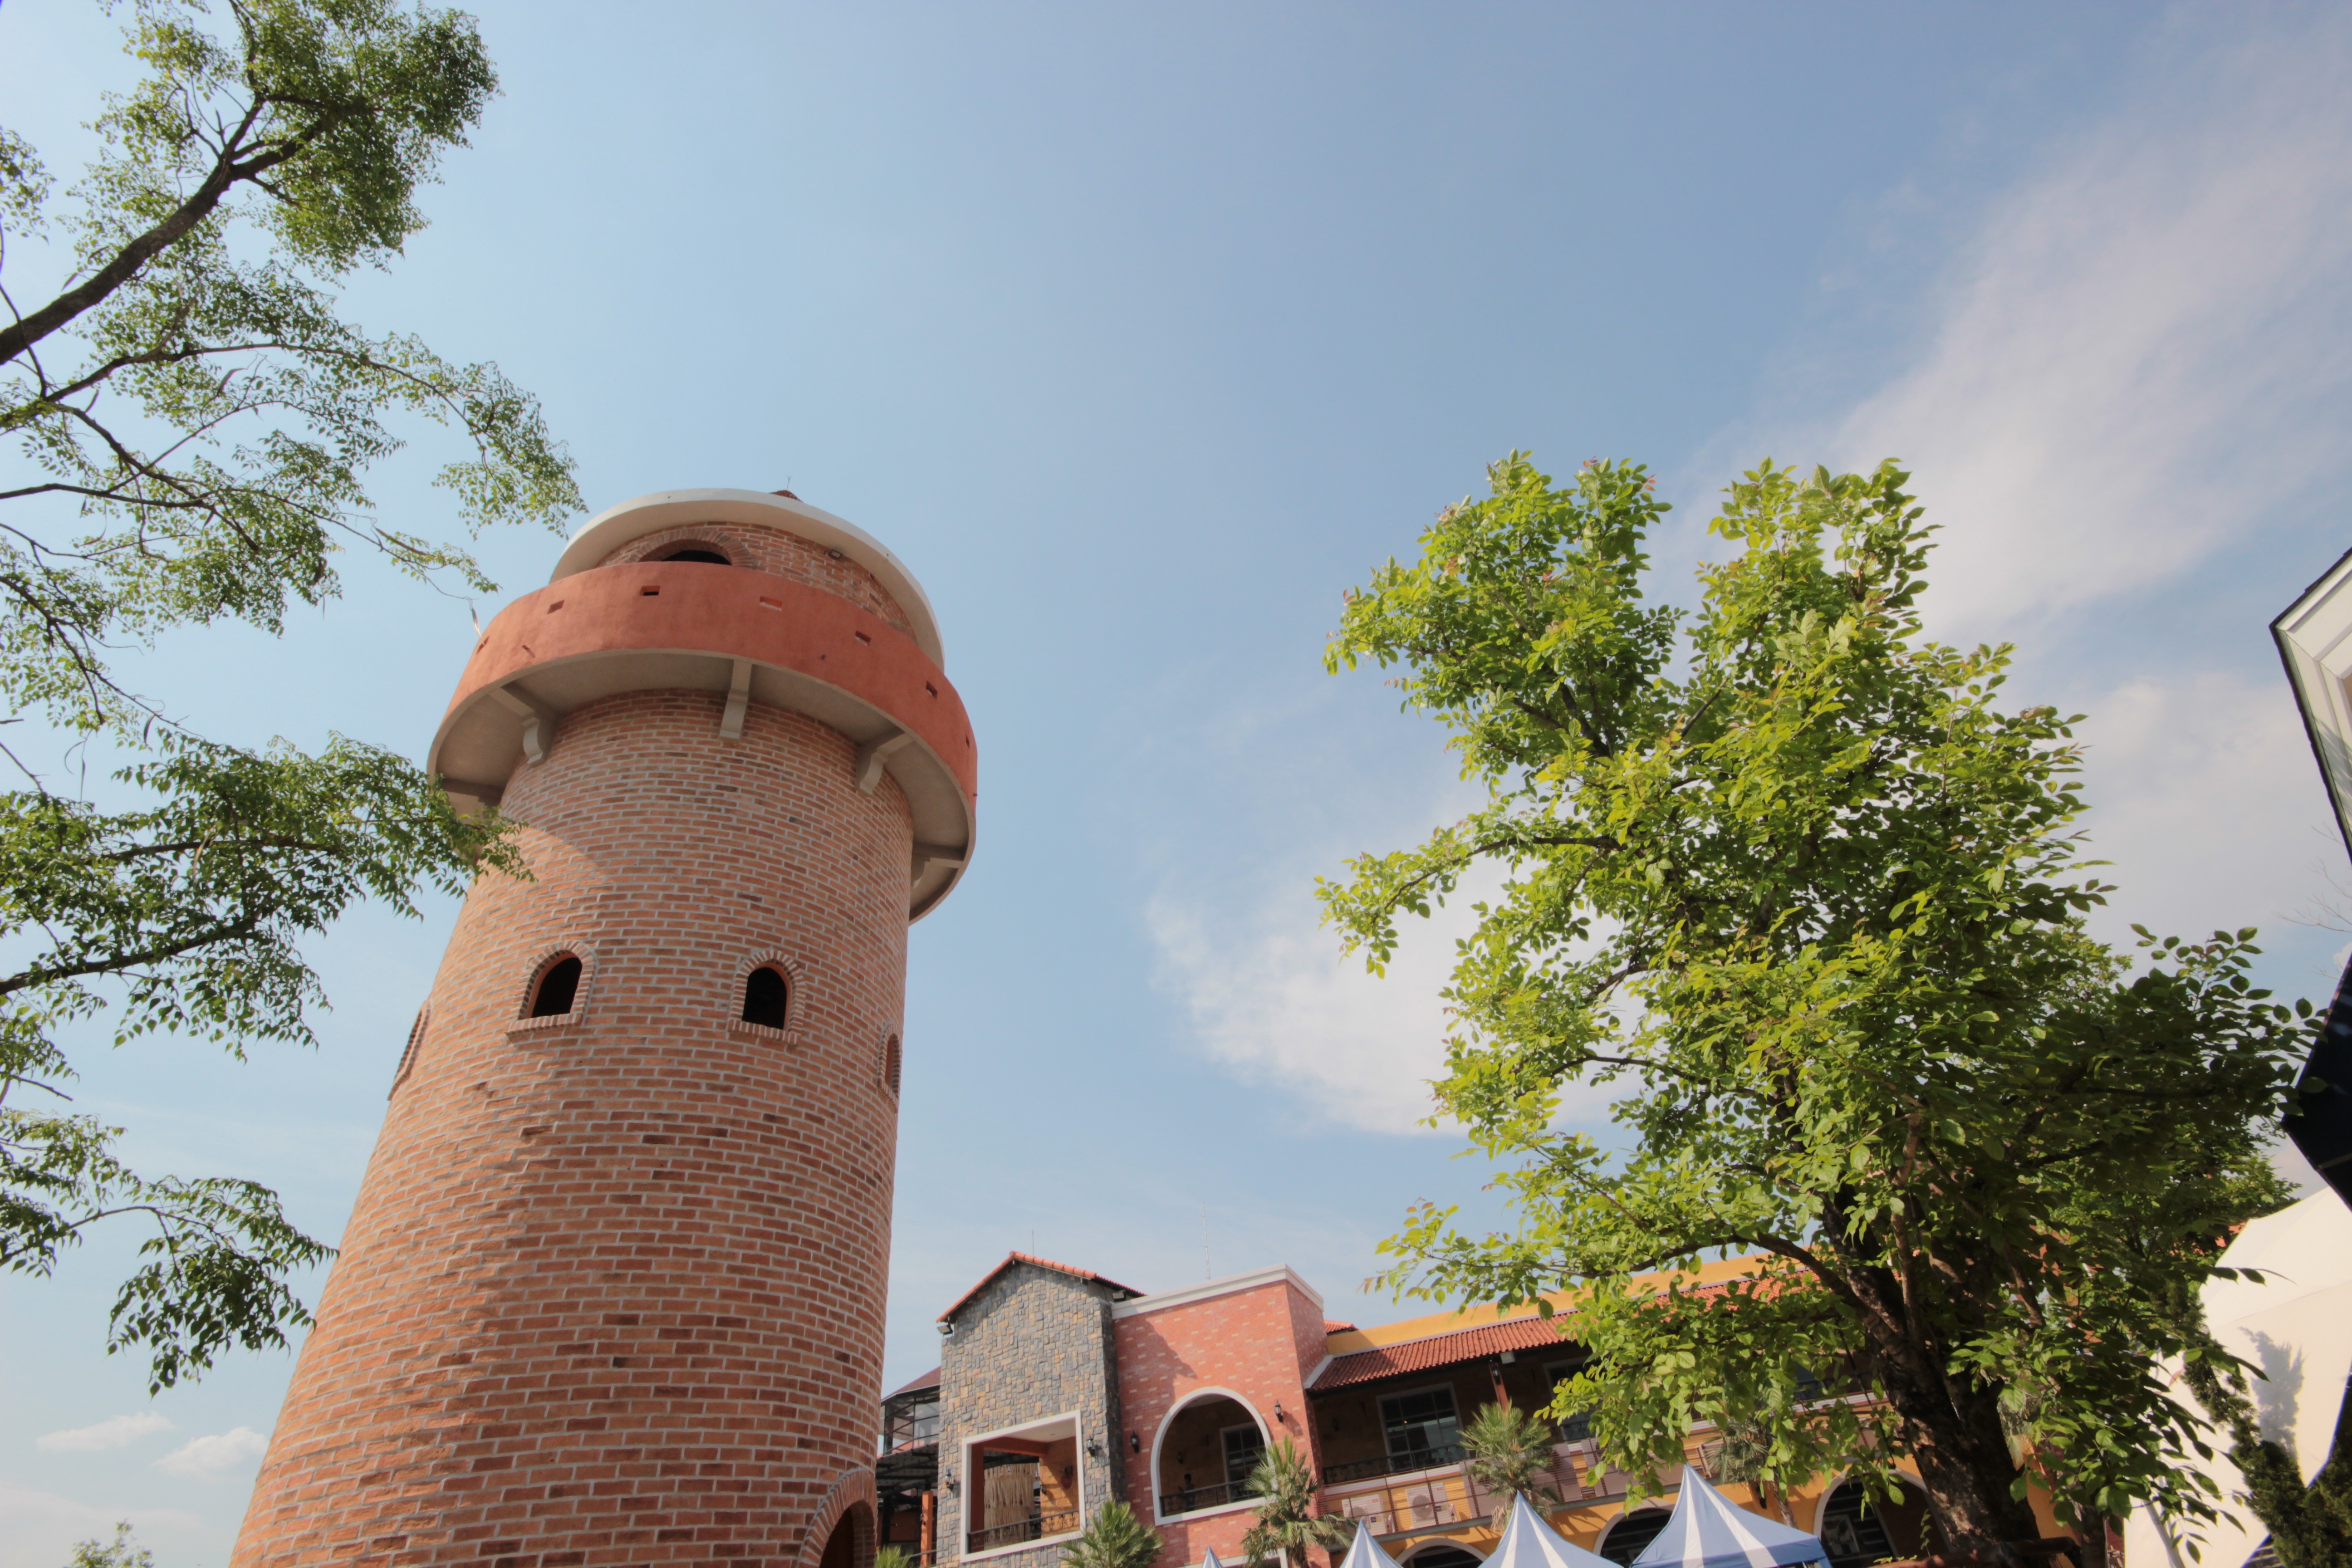
sky, view, vacation, tower, tourism, place of worship